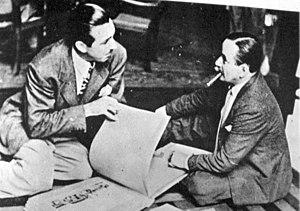
Walt Disney et Florencio Molina Campos durant l'été 1941
Walter Elias Disney dit Walt Disney [ˈwɔːlt ˈdɪzni] est un producteur, réalisateur, scénariste et animateur américain, né le 5 décembre 1901 à Chicago et mort le 15 décembre 1966 à Burbank. Il est l'un des pionniers de l'animation et est une icône du XXᵉ siècle.
Les Trois Caballeros, est le 9ᵉ long-métrage d'animation et le 7ᵉ « Classique d'animation » des studios Disney. Sorti en 1944 et mêlant animation et prises de vues réelles, le film reprend plusieurs personnages de Saludos Amigos.
Saludos Amigos est le 7ᵉ long-métrage d'animation et le 6ᵉ « Classique d'animation » des studios Disney. Sorti en 1942, le film est un mélange de prises de vues réelles et de séquences d'animation se situant en Amérique latine.
La société Walt Disney Company a été créée aux États-Unis en 1923 par Walt Disney et sa présence en Amérique latine a commencé dès les années 1940. Les différentes filiales nationales sont chapeautées par une entreprise commune basée en Argentine. Son siège social est situé à Pilar dans la banlieue de Buenos Aires et à proximité se trouve le siège de Radio Disney Latin America.